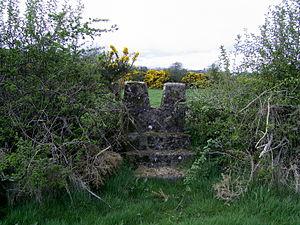
Un mass path est un chemin piétonnier ou route interconnectant des destinations fréquemment utilisée par les communautés rurales, et qui traditionnellement conduisaient à une église célébrant la messe dominicale. Elles étaient très courantes dans les siècles qui ont précédé le transport motorisé en Europe occidentale, et en particulier les îles britanniques, et les Pays-Bas
Collinstown, ou Baile na gCailleach est un village au nord du comté de Westmeath, à environ 18 kilomètres au nord-est de la ville la plus proche, Mullingar.